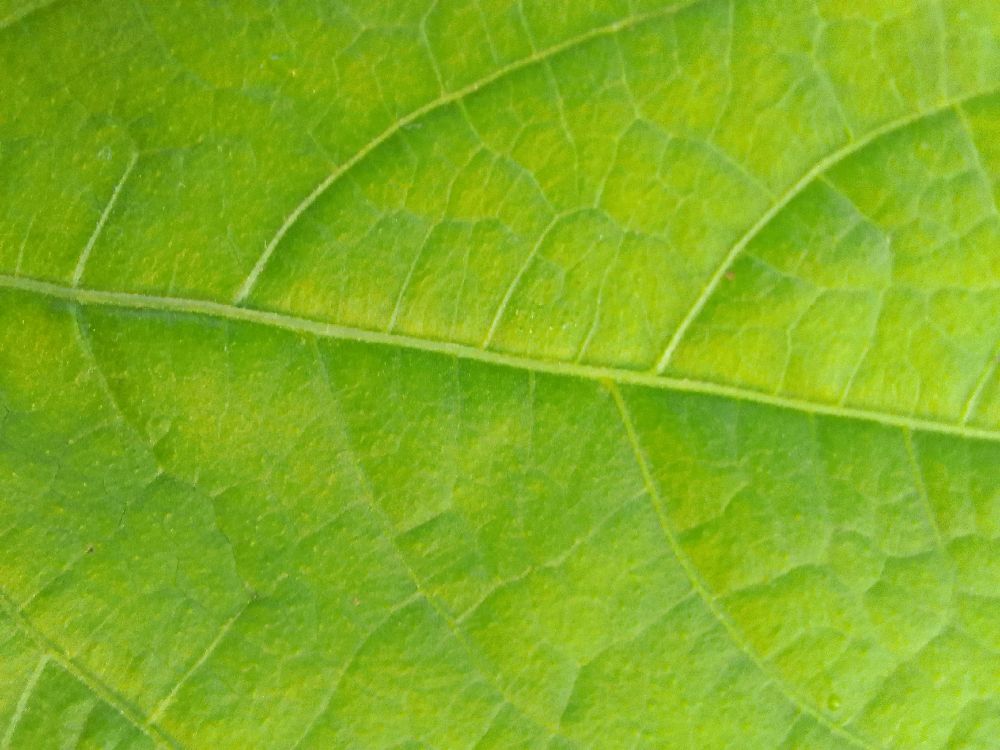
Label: healthy